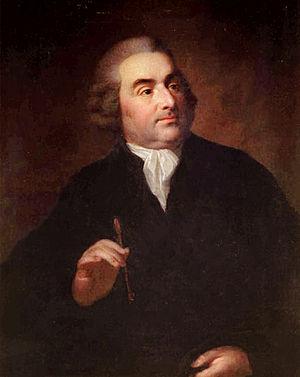
Le mathématicien d'origine française Abraham de Moivre expose le théorème qui porte son nom.
Petrus, Pierre ou Peter Camper est un médecin, naturaliste et biologiste hollandais, né le 11 mai 1722 à Leyde et mort le 7 avril 1789 à La Haye.